Combatants of the war in Donbas

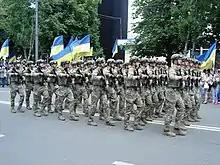
Azov Regiment at the parade in Mariupol, 2021

Starting on 4 May 2014, the United Ossetia Party and the Union of Paratroopers in the pro-Russian breakaway Republic of South Ossetia announced a recruitment drive meant to send veterans of the Georgian-Ossetian conflict to protect "the peaceful population of Ukraine's southeast". Some videos issued by an Ossetian militant group indicated that they were operating in Donetsk. Donbas insurgents interviewed on 27 May admitted that there were 16 fighters from Ossetia operating around Donetsk for at least two months prior.